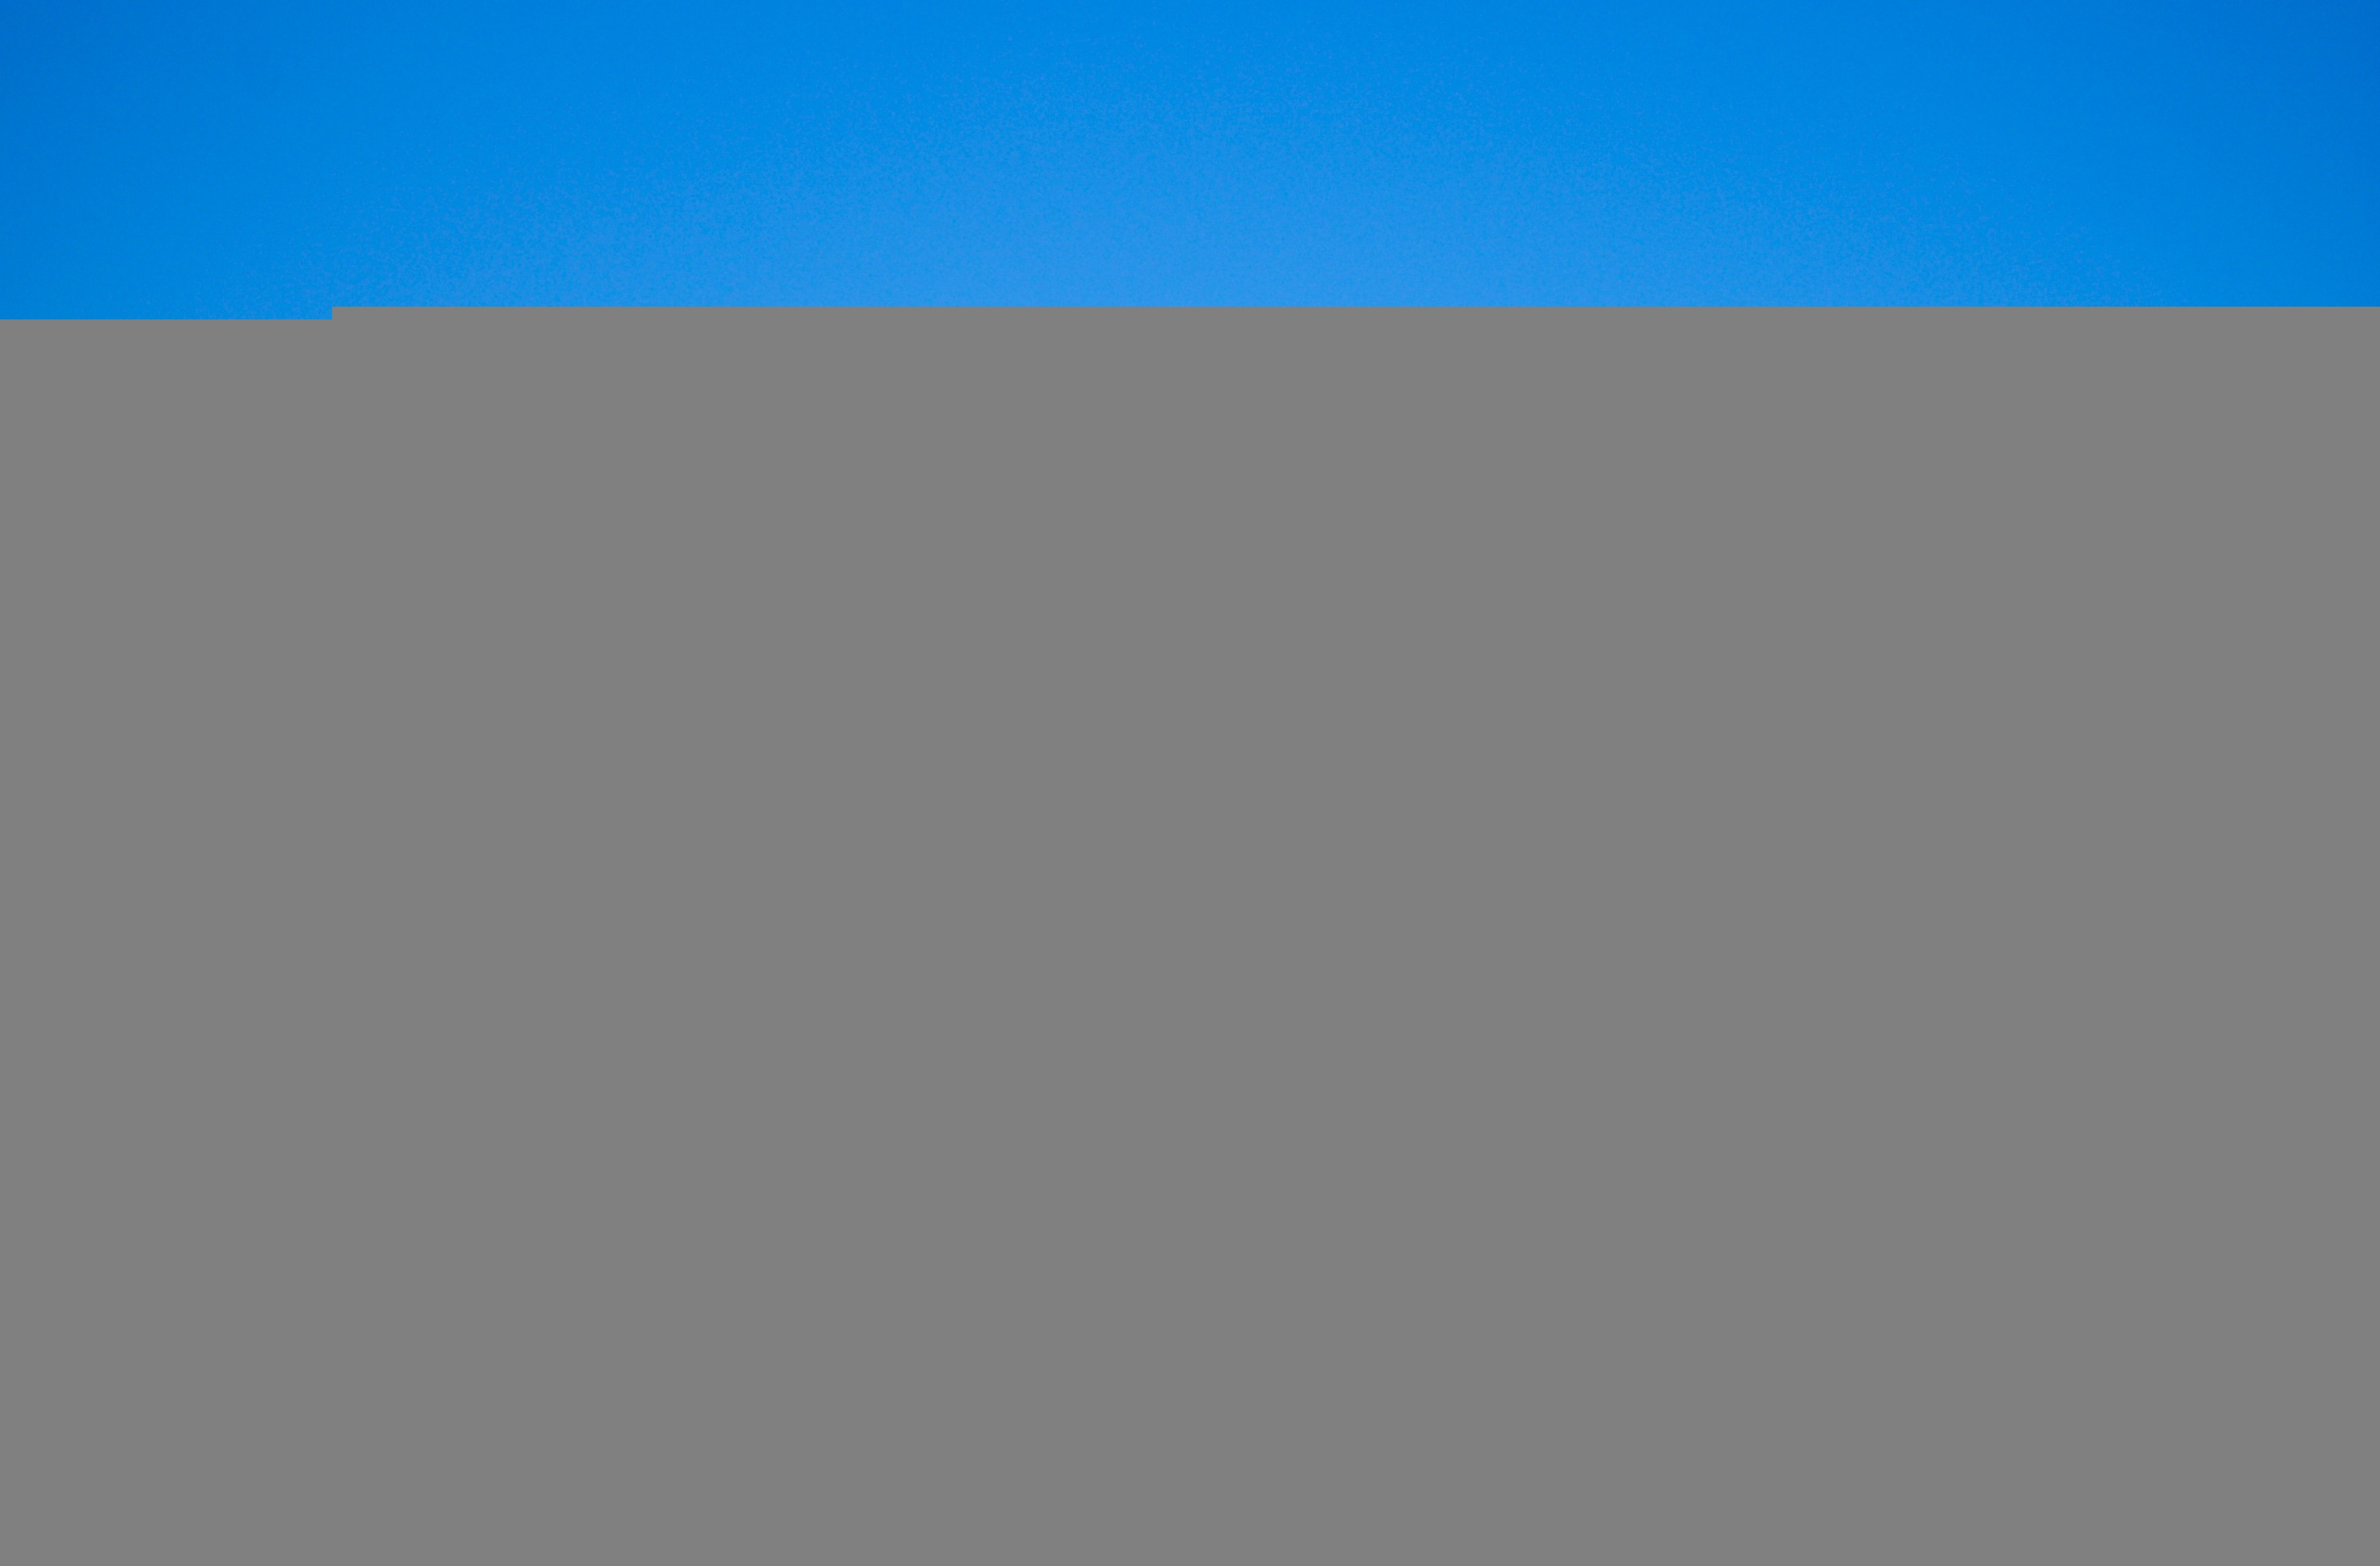
sea, nature, city, summer, line, blue, circle, brand, product, font, text, shape, subject